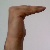
The image shows a hand gesture representing a space in Indian Sign Language.